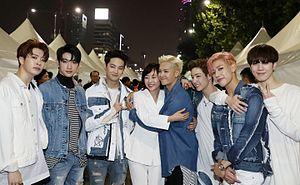
Got7 est un boys band sud-coréen, originaire de Séoul. Il est formé par JYP Entertainment le 16 janvier 2014. Le groupe est composé de sept membres se prénommant JB, Mark, Jackson, Jinyoung, Youngjae, BamBam et Yugyeom. Le groupe est multinational avec des membres originaires de Corée du Sud, de Hong Kong, de Thaïlande et des États-Unis.